Carl McIntire

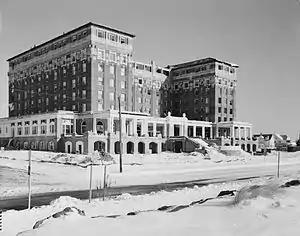
Christian Admiral hotel, home to many Bible conferences, as well as ACCC and ICCC congresses.

During the 1940s, McIntire's influence expanded throughout the United States and overseas. In 1941, he helped create the American Council of Christian Churches (ACCC) as a conservative alternative to the liberal Federal (later, National) Council of Churches (NCC). In 1948, he likewise helped to found the International Council of Christian Churches (ICCC) to challenge the World Council of Churches (WCC). McIntire was elected first President of the ICCC and was reelected at each World Congress until he died. He and his wife, Fairy, traveled around the world scores of times both to encourage evangelical Christians abroad and to demonstrate his opposition to the World Council of Churches. (During McIntire's long presidency, the headquarters of the ICCC were located in Amsterdam, and J. C. Maris served as General Secretary.)